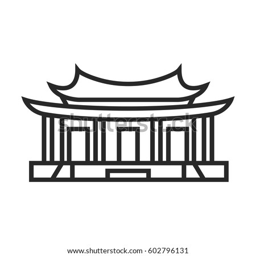
vector icon in simple outline style .